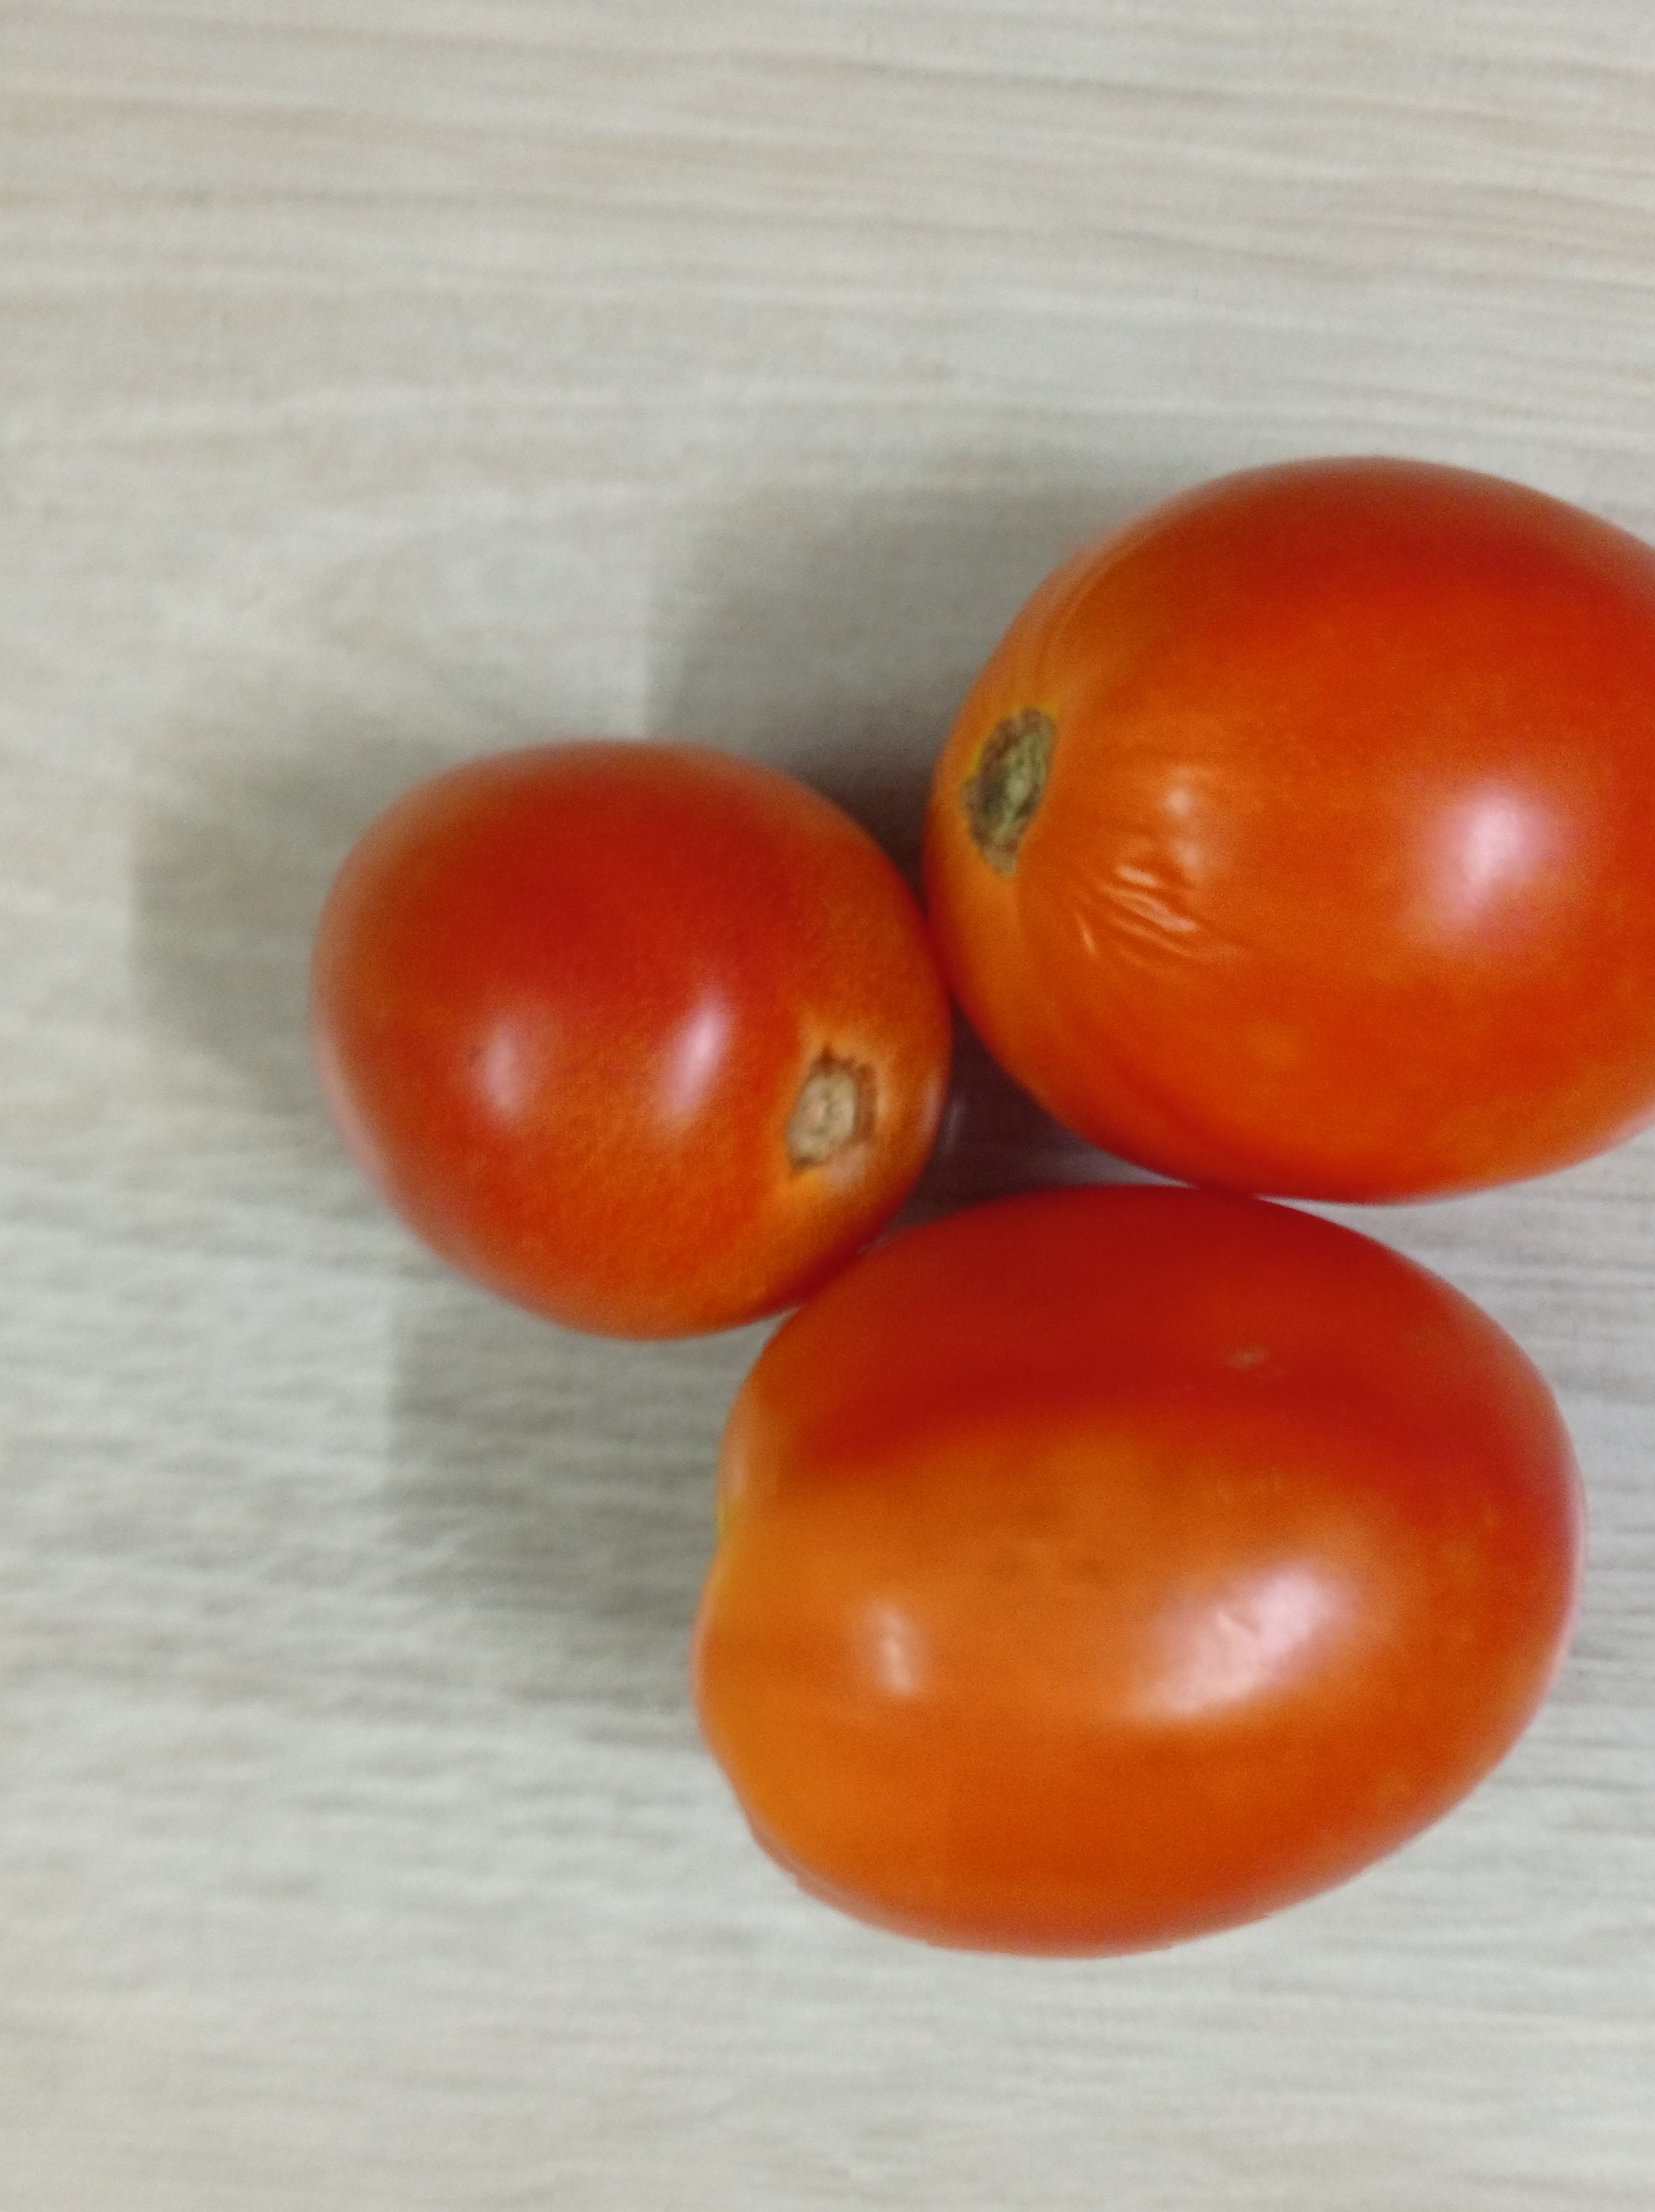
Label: Fresh